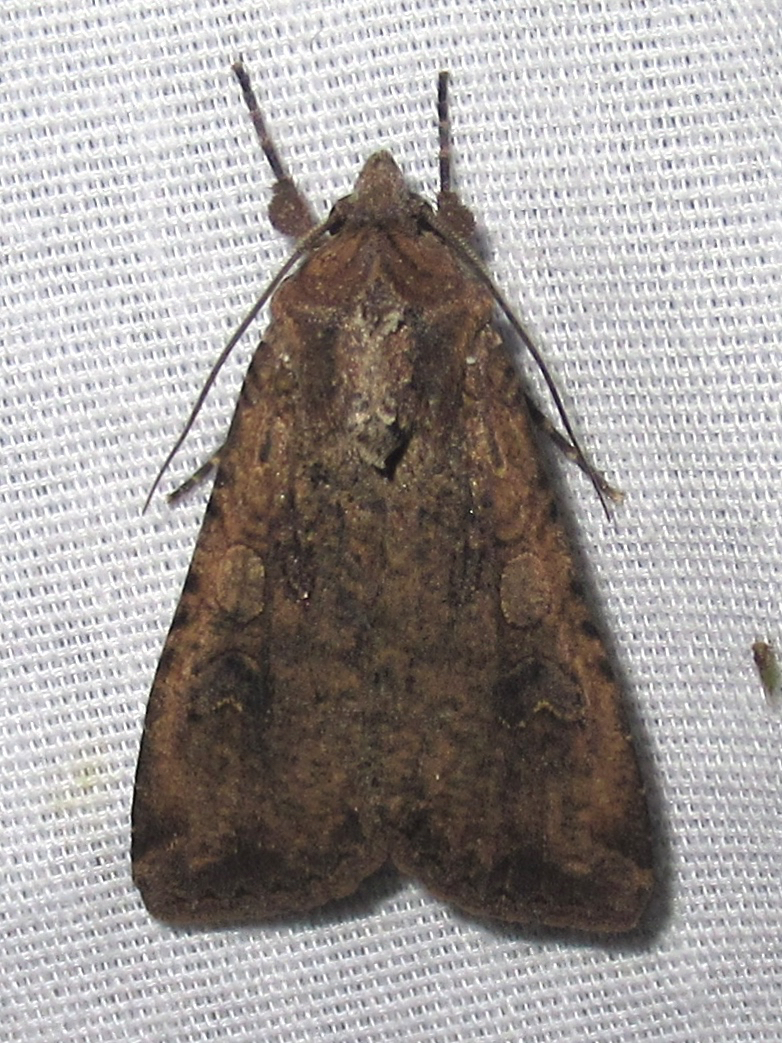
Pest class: cutworms